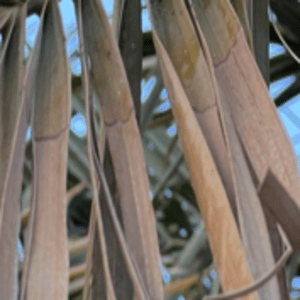
Label: Potassium Deficiency